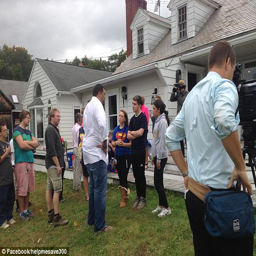
campaign : after his home was damaged person encouraged the teenagers and other young people to help repair the damage